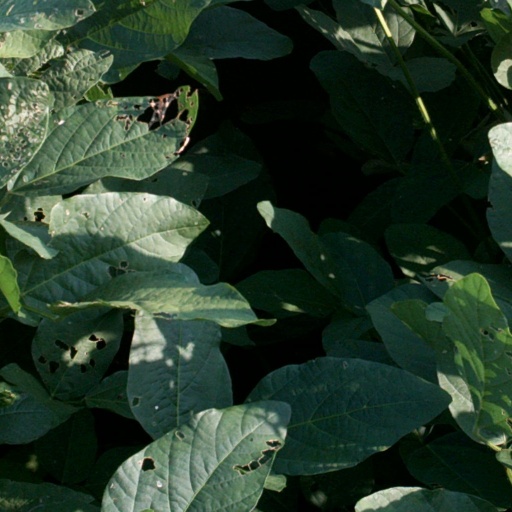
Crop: soybean